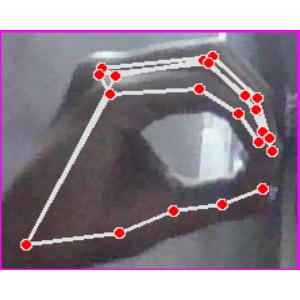
अक्षर: ठ